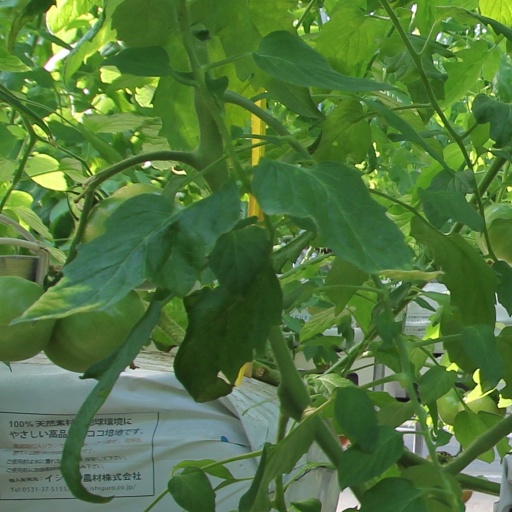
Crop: tomato